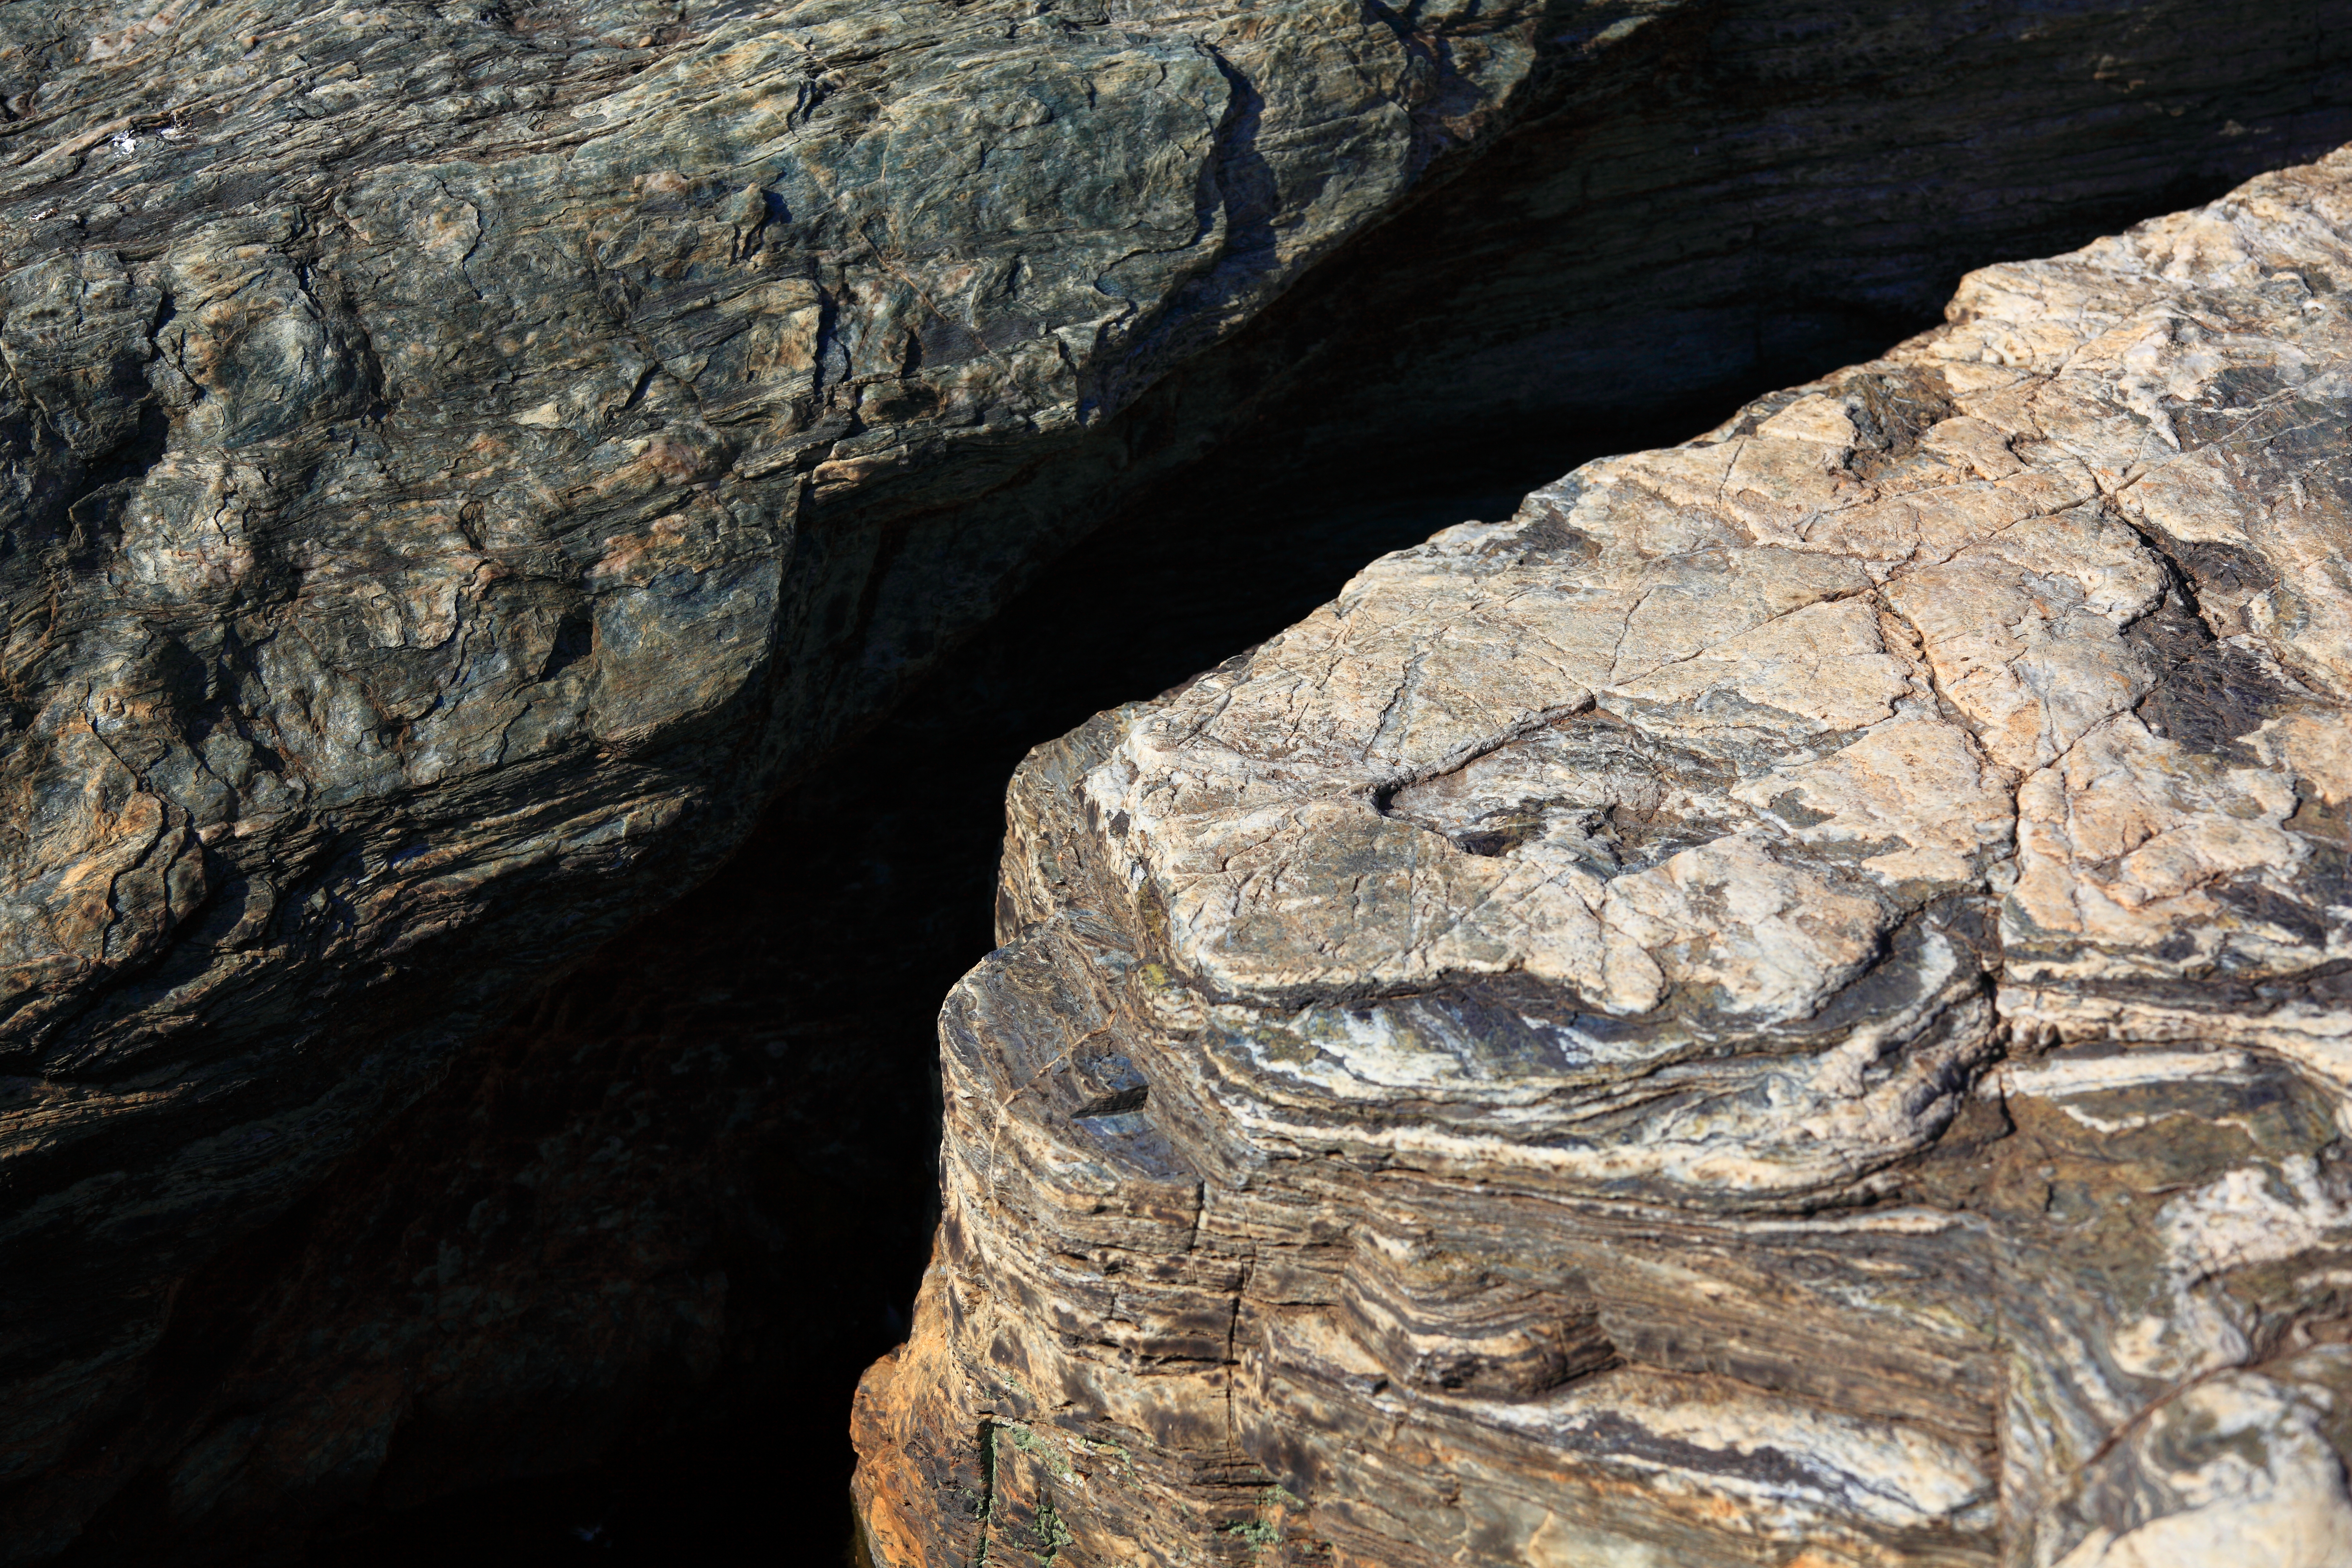
tree, rock, wood, formation, cliff, cave, high, terrain, material, rocks, geology, 5d, hires, markii, hi, res, resolution, bedrock